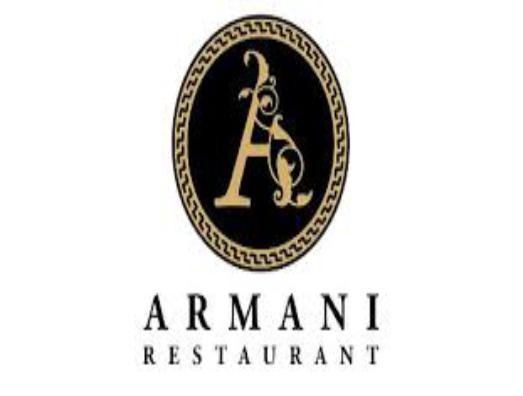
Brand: Armani
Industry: Clothes